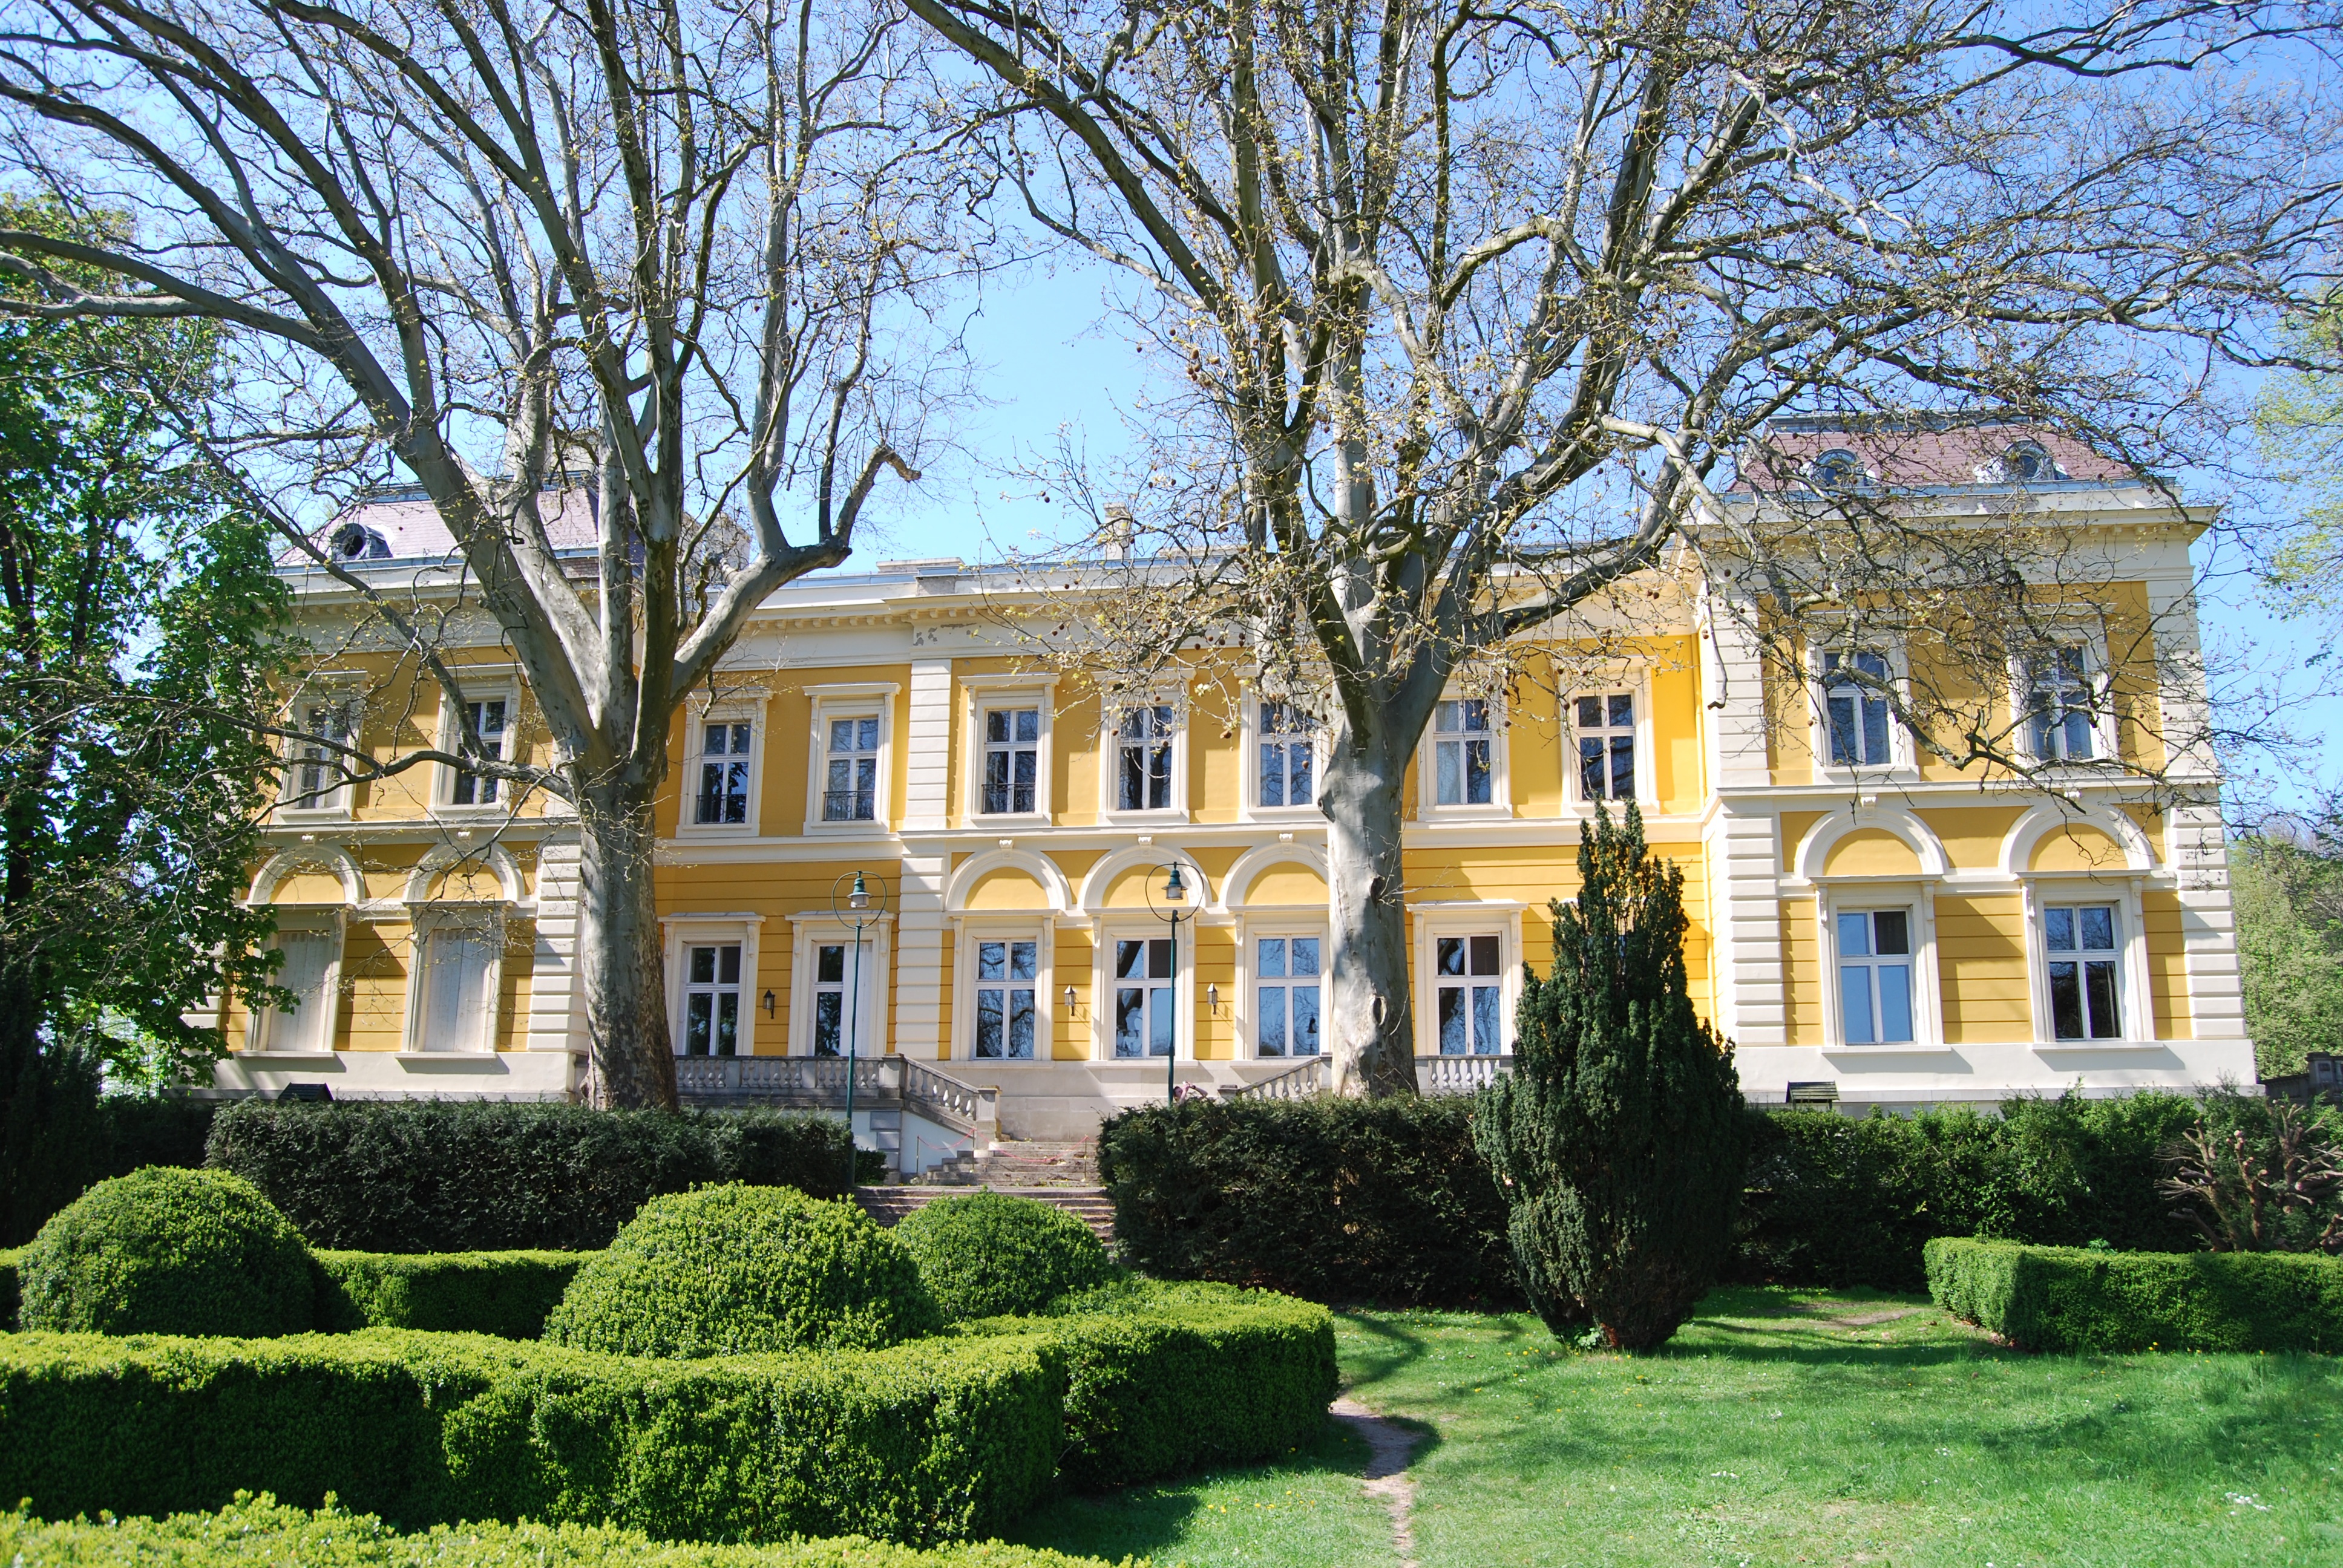
lawn, manor, villa, mansion, house, building, chateau, palace, home, cottage, castle, facade, property, garden, farmhouse, estate, manor house, real estate, stately home, historic house, wall paint